Mihail Sevastos

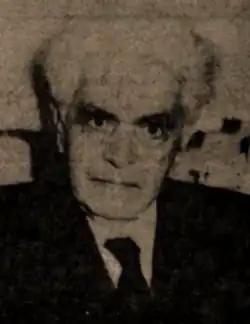
Sevastos in June 1967

Mihail Sevastos (born Ionel Mihai Sevastos; August 1892 – September 24, 1967) was a Romanian poet, prose writer, memoirist and translator.